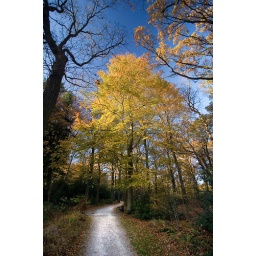
Big tree completely colored in yellow in Oranjewoud near Heerenveen, The Netherlands